Cherbourg

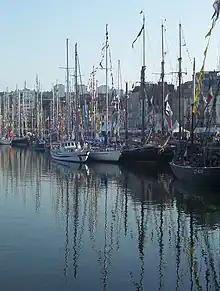
The commercial dock, during the Tall Ships' Race 2005.

The Jacques Prévert Municipal Library, founded in 1831 and opened in 1832, holds the second largest collection in the region, after that of Caen. The purchase of the library of the local scholar Henri-François Duchevreuil, in 1830, complements the 1,855 volumes of the district's library, created at 24 "Rue Tour-Carrée", in application of the decree of the Convention of 8 pluviôse year II and composed essentially of works seized from emigrants and deportees. Several donations were then made, including a legacy of 3,000 works by in 1844 (with twenty-six incunabula and a ninth-century manuscript "De bello iudaico" [The Jewish War] of Flavius Josephus, which remains the oldest document in the library) and a gift in 1877 from Jérôme-Frédéric Bignon, Mayor of Le Rozel and heir to the king's librarians. It also has a Norman fonds, an old fonds devoted to botany and another to travel. Housed in a wing of the City Hall in 1855, and then at 9 "Rue Thiers" ("Rue Talluau") from 1896, the library moved into the cultural centre in June 1981, taking the name of Jacques Prévert, who had died four years earlier in La Hague. The library also participates in the "Normannia" project of the Norman digital library.